Pusher II

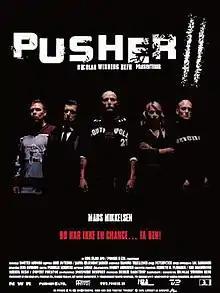
Theatrical poster

Pusher II (also known as Pusher II: With Blood on My Hands) is a 2004 Danish crime film written and directed by Nicolas Winding Refn. It is the second film in the "Pusher" trilogy, portraying the lives of criminals in Copenhagen.